Volador Jr.

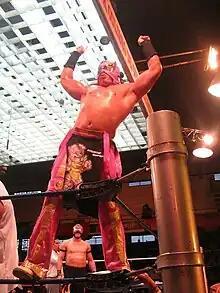
Volador Jr. at Arena Coliseo Guadalajara in 2007

On August 14, 2001, Volador Jr. competed in the annual "Torneo Gran Alternativa" teaming with Atlantis. The team was eliminated in the semifinals by Black Warrior and Sangre Azteca after having defeated Máscara Año 2000 and Enemigo Publico in the first round. Volador Jr. participated in a tournament to determine the first ever CMLL World Super Lightweight Champion, but was defeated in the first round to Rocky Romero. On December 5, 2003, he, El Felino and Safari won the vacant Mexican National Trios Championship by defeating the team of Alan Stone, Super Crazy and Zumbido in a tournament final. On August 20, 2004, he competed in the "Torneo Gran Alternativa" once again teaming with Atlantis and once again but they were eliminated in the semifinals, defeated by eventual tournament winners El Hijo del Santo and Místico. In the first round the team had defeated Perro Aguayo, Jr. and Sangre Azteca. Volador Jr., El Felino and Safari lost the Mexican National Trios Championship on March 25, 2005, to "Pandilla Guerrera" (Doctor X, Nitro and Sangre Azteca). On June 2, 2006, he competed in the "Torneo Gran Alternativa", teaming with Dos Caras, Jr. but were eliminated in the first by Último Guerrero and Nitro. On August 13, 2007, Volador teamed up with El Sagrado and La Sombra to win the Mexican National Trios Championship for the second time.